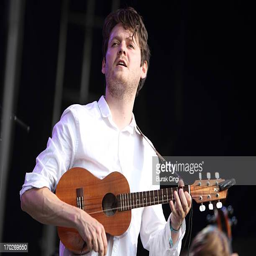
electronica artist performs on stage on day of festival